Nicolas Boukhrief

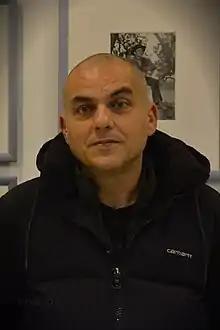
Portrait of Nicolas Boukhrief in 2016

Nicolas Boukhrief (born 4 June 1963) is a French screenwriter, film director and actor.